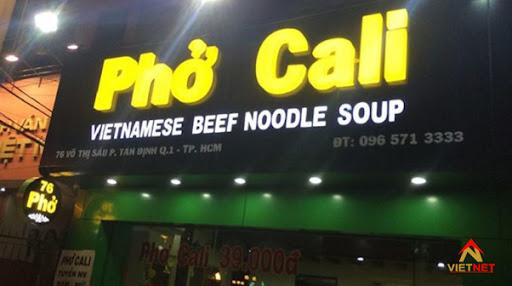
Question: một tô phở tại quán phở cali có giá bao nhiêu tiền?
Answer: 39 000 đồng một tô